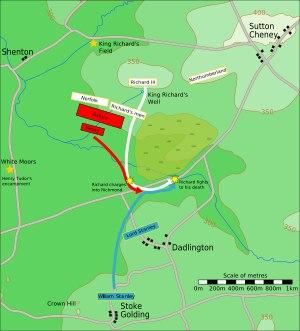
La bataille de Bosworth, ou bataille de Bosworth Field, est l'avant-dernier affrontement de la guerre des Deux-Roses, guerre civile anglaise qui oppose les maisons de Lancastre et d'York durant la seconde moitié du XVᵉ siècle. Cette bataille a lieu le 22 août 1485 et voit la victoire du parti Lancastre, dont le chef, Henri, comte de Richmond, devient par la suite le premier roi de la maison Tudor. Son adversaire Richard III, dernier roi de la maison d'York, est tué durant l'affrontement. Les historiens considèrent la bataille de Bosworth comme marquant la fin de la dynastie Plantagenêt, ce qui en fait un moment-clef de l'histoire de l'Angleterre.